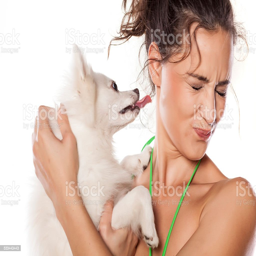
small dog licks the face of an attractive woman royalty - free